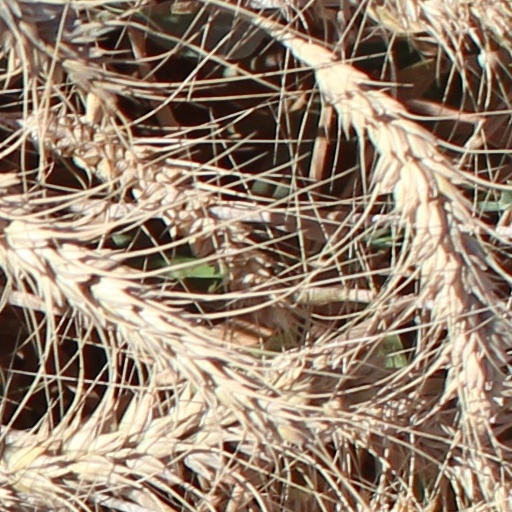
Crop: wheat